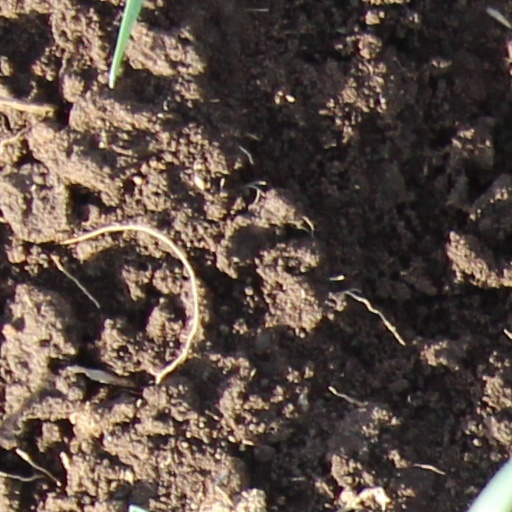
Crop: wheat